Answer in natural language. Considering the relative positions, is Window above or below black colour l shaped countertop? Choose between the following options: below or above
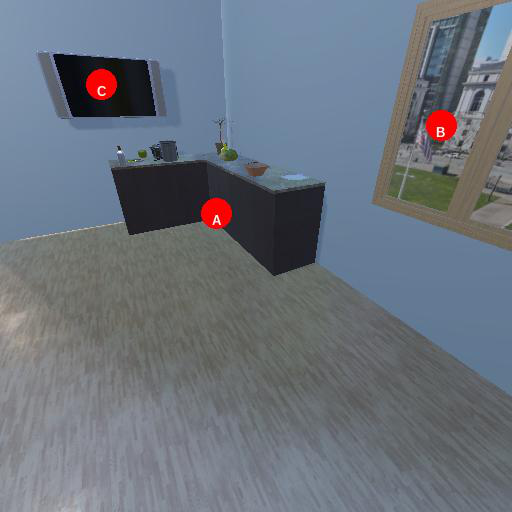
<answer>below</answer>